Peckham

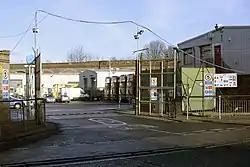
Peckham bus garage

Peckham is one of the most ethnically diverse areas of the UK. These are the 2011 statistics for the ethnic groups in the Peckham ward. This ward is about one-fifth of the place called Peckham, and not representative of the ethnic and cultural distribution in the other four wards.